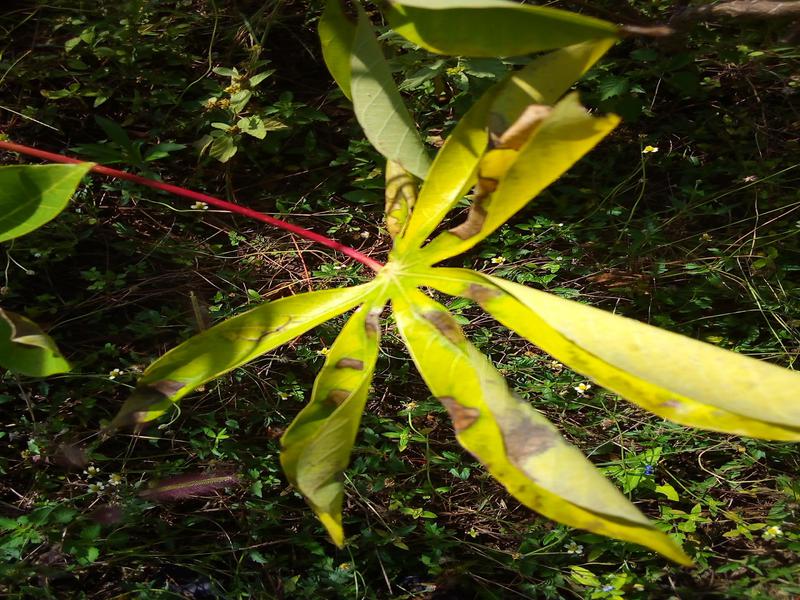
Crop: cassava
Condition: bacterial_blight